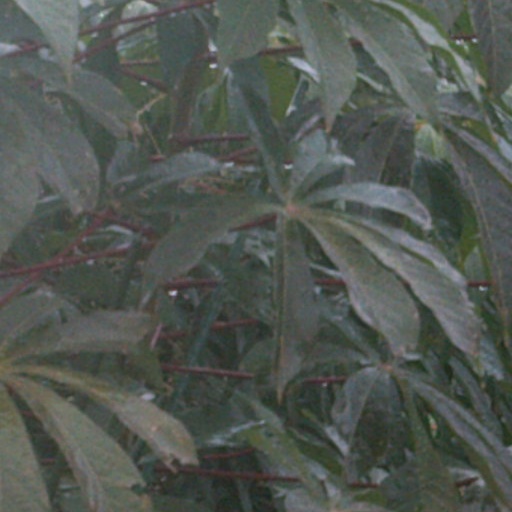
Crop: cassava